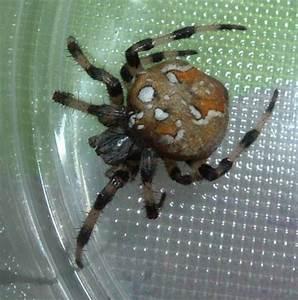
spider